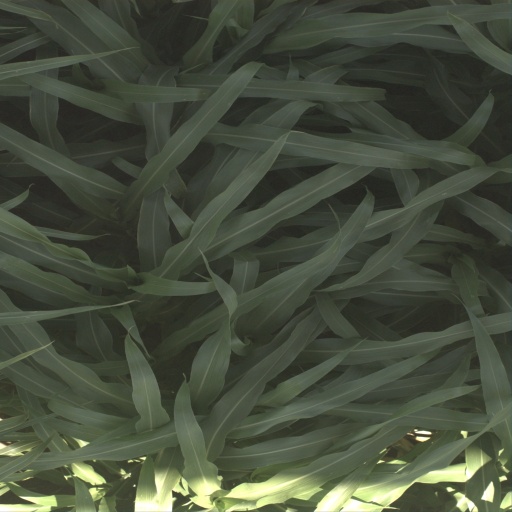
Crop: sorghum